Mahbod Moghadam

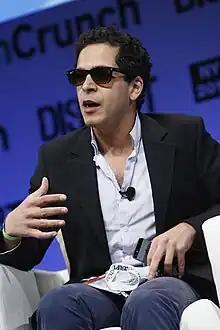
Mahbod Moghadam at TechCrunch Disrupt New York 2013

Mahbod Moghadam ( – March 25, 2024) was an American internet entrepreneur. In 2009, he, Tom Lehman and Ilan Zechory co-founded Rap Genius (now Genius), a website on which users can submit annotations and interpretations of song lyrics and other content. In 2015, he, Sam Kazemian and Theodor Forselius co-founded Everipedia, a wiki-based online encyclopedia, where he worked as the Chief Community Officer for several years. After leaving Everipedia, he became an entrepreneur-in-residence at the venture capital firm Mucker Capital, then worked on HellaDoge, a cryptocurrency-based social network.